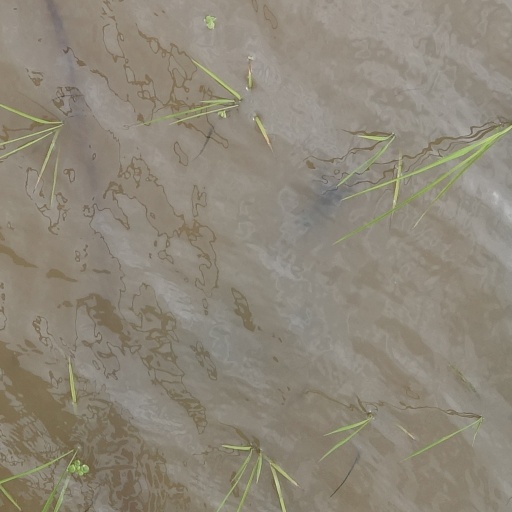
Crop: rice